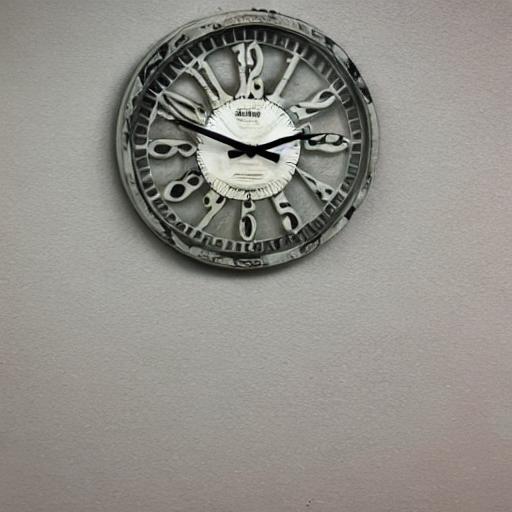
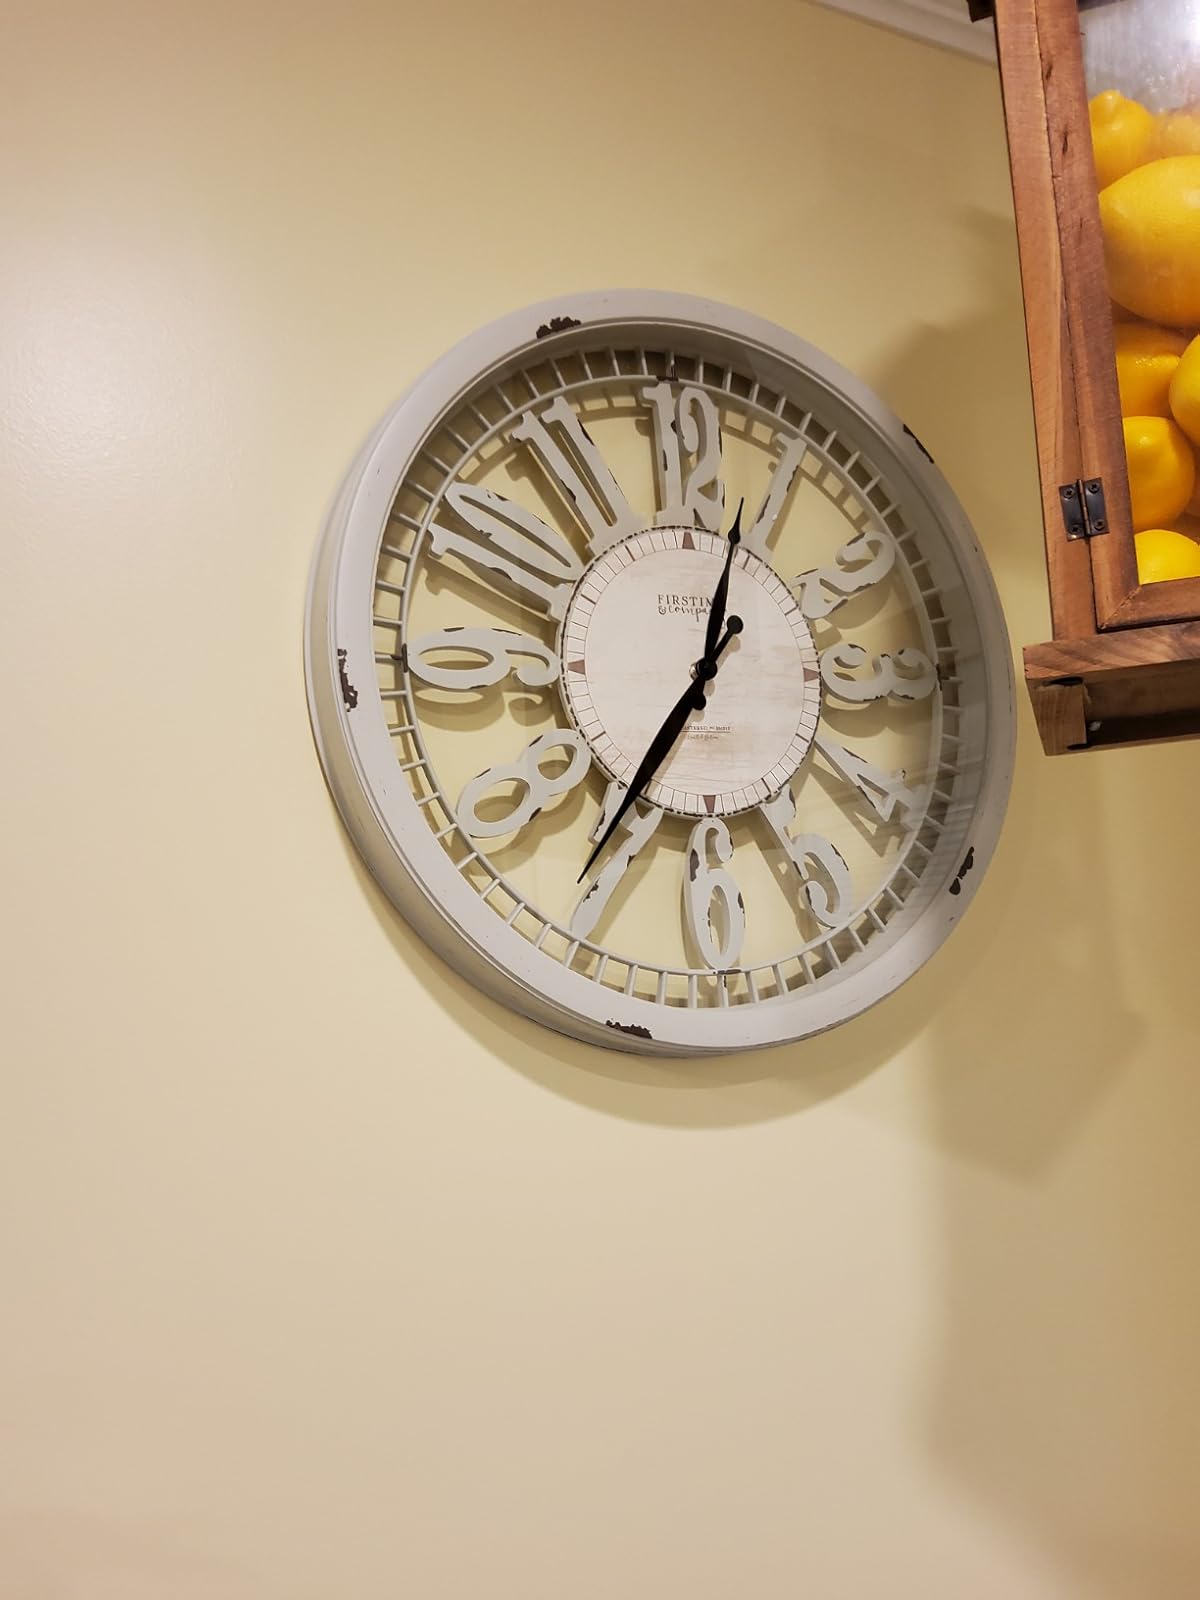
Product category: clock
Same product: no